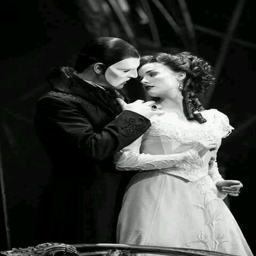
film character because let 's be honest , actor is attractive as film character .